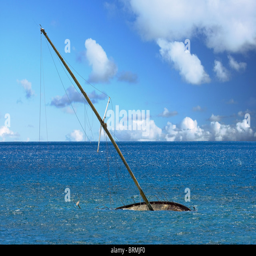
shipwrecked sailboat in the ocean with cloudy sky